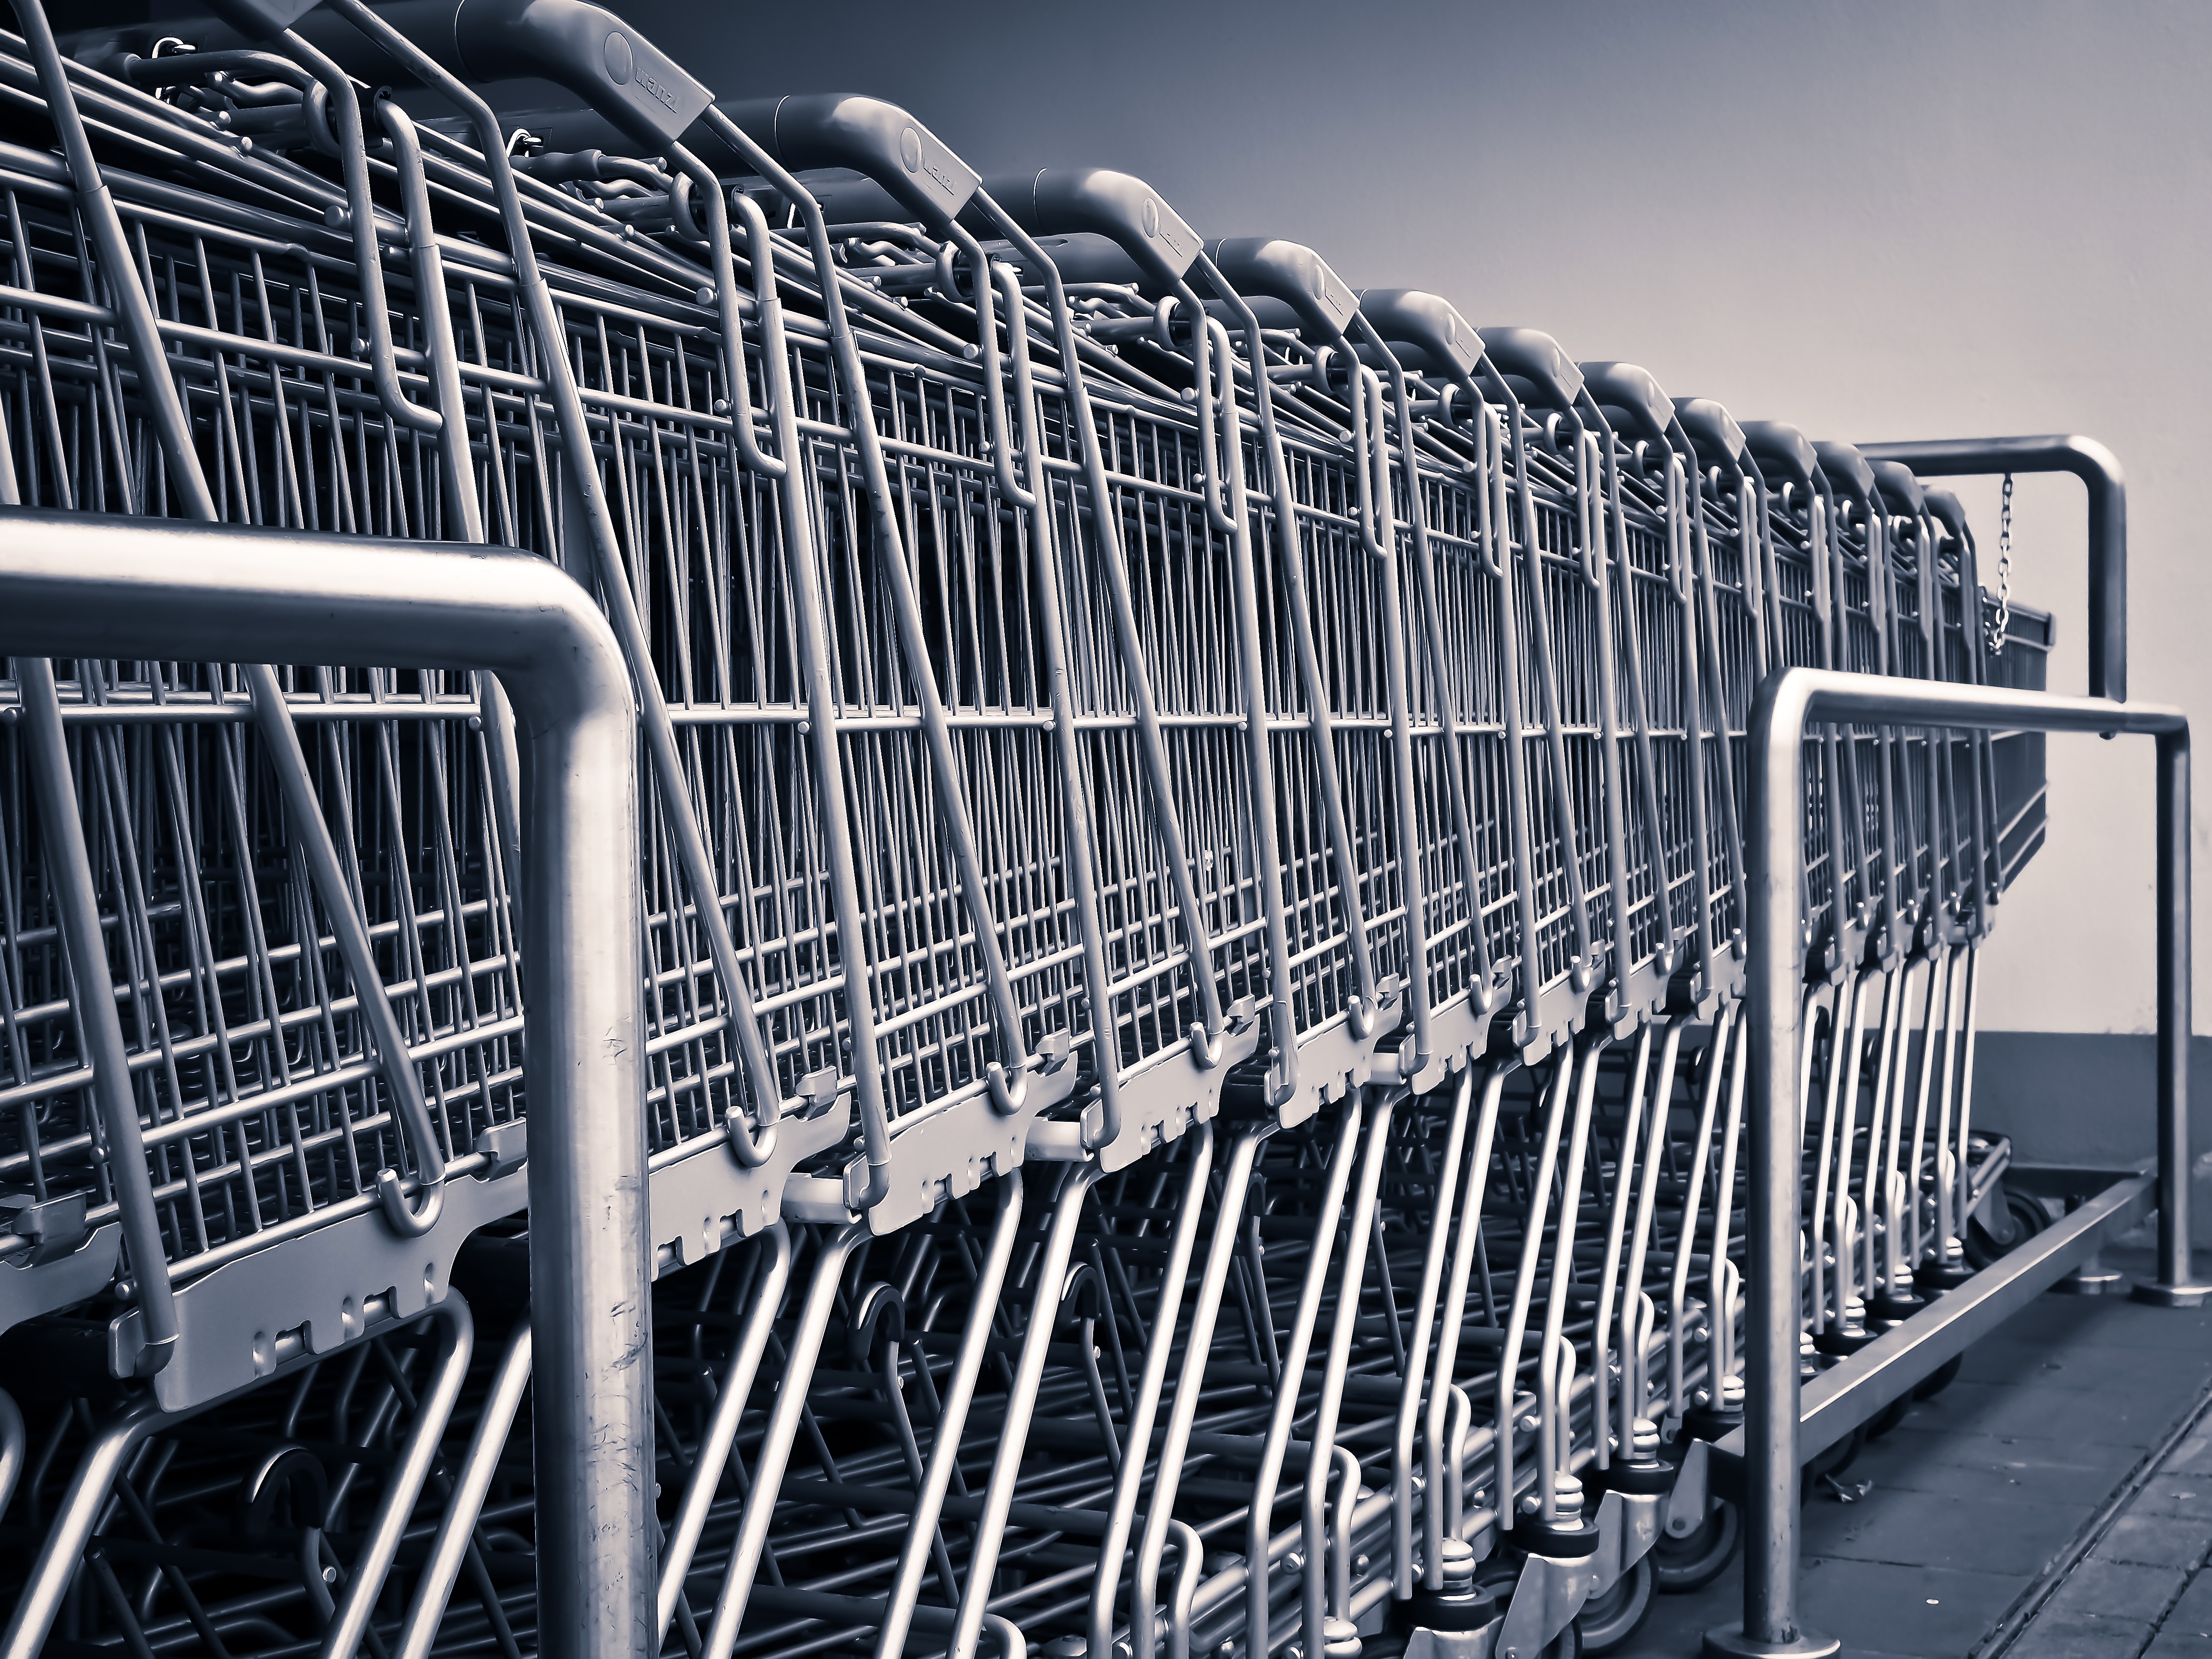
structure, steel, trolley, transport, construction, pattern, consumption, metal, industry, shopping, stadium, handrail, grey, grid, supermarket, iron, trolleys, grocery store, purchasing, shopping cart, were venturing, sport venue, outdoor structure